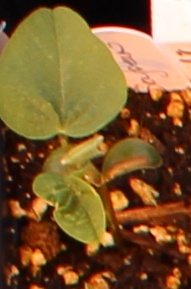
Label: Soybean